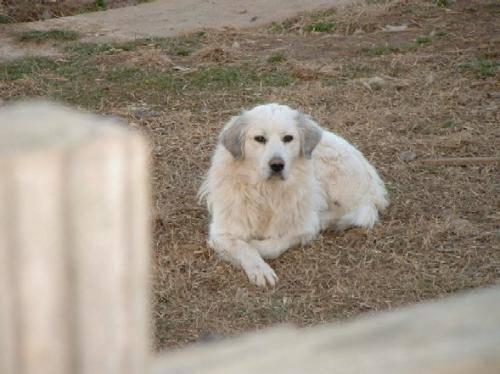
dog